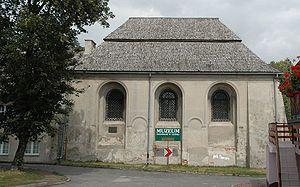
La Grande synagogue de Łęczna est une synagogue située 19 rue Boznicza à Łęczna, petite ville de l'est de la Pologne, située dans la Voïvodie de Lublin. C'est actuellement une des synagogues les mieux conservées de la région de Lublin.